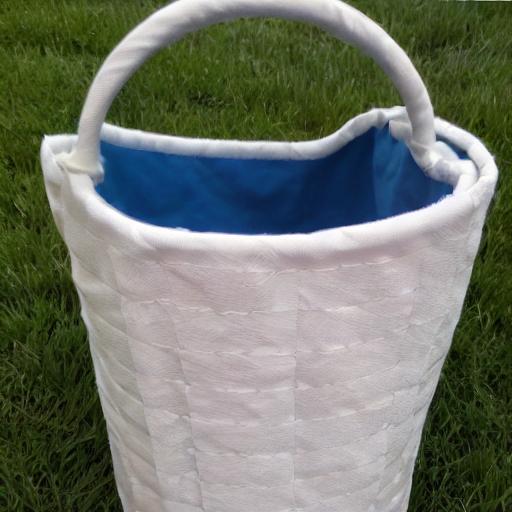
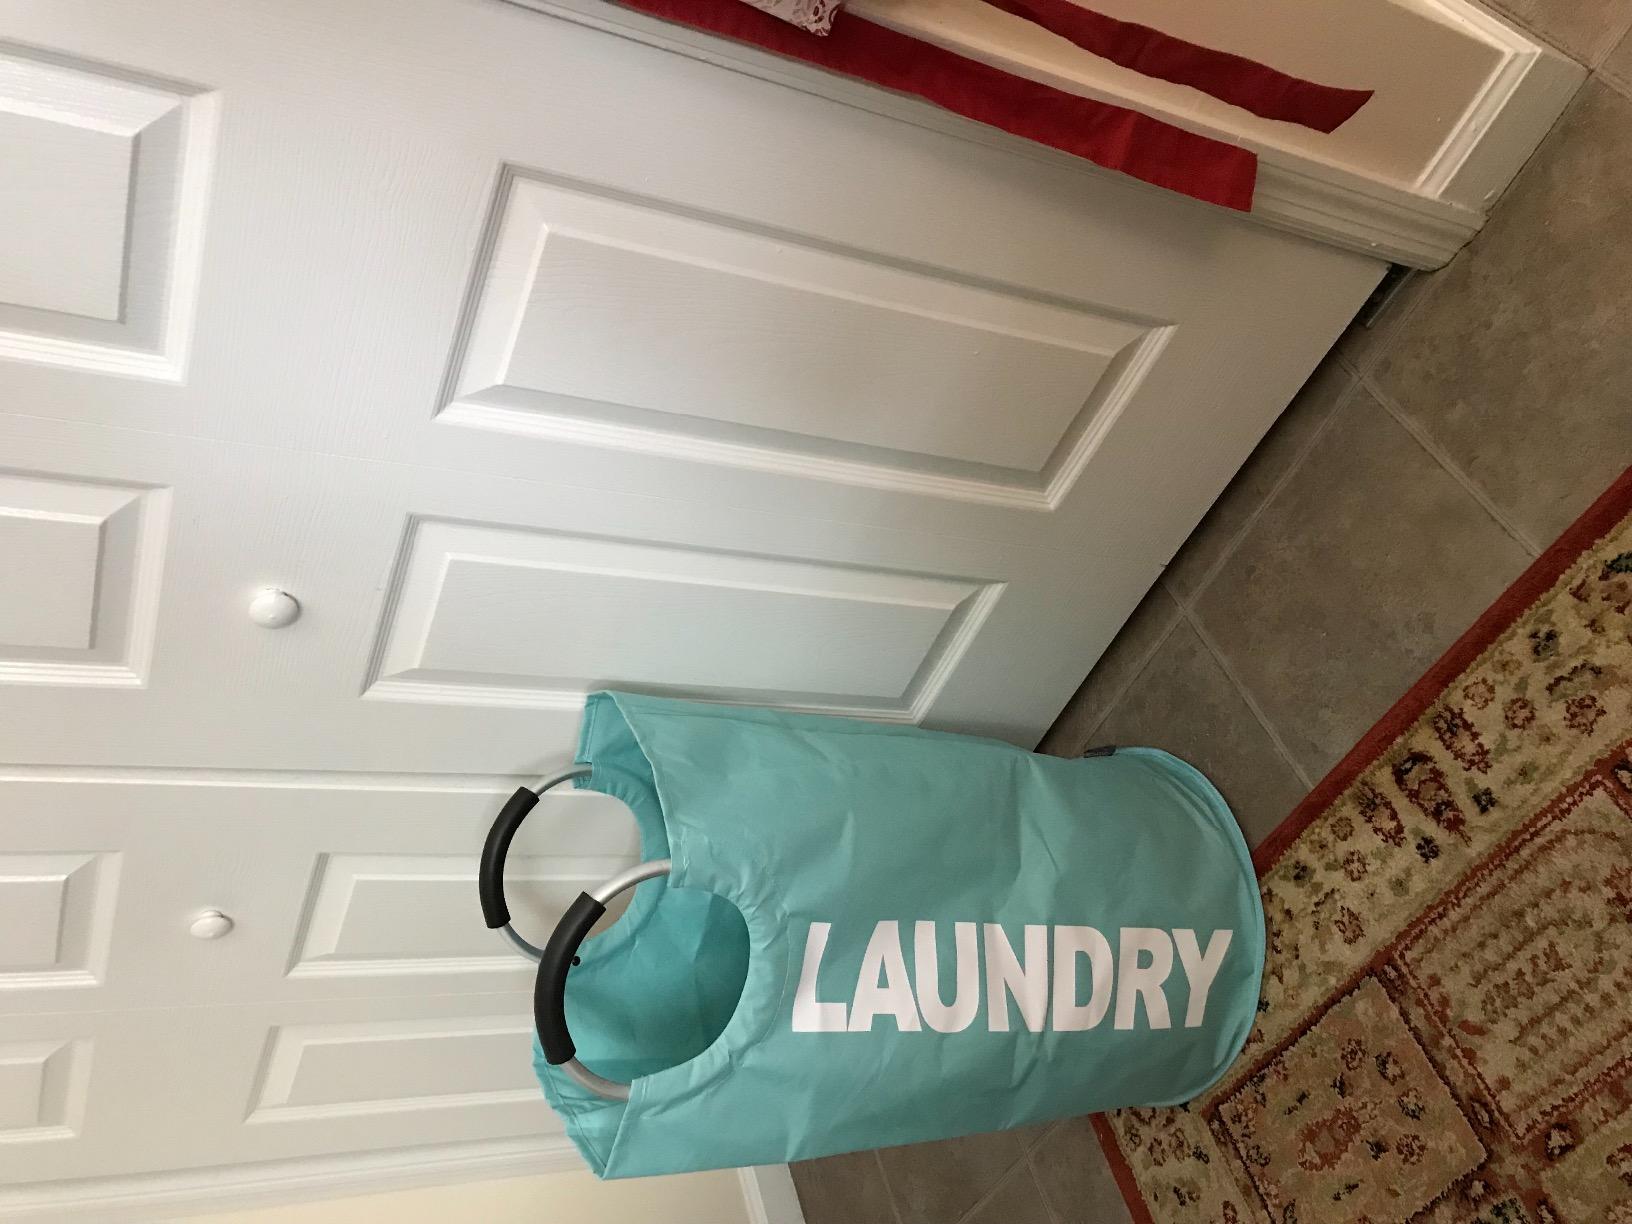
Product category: items_hamper
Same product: no